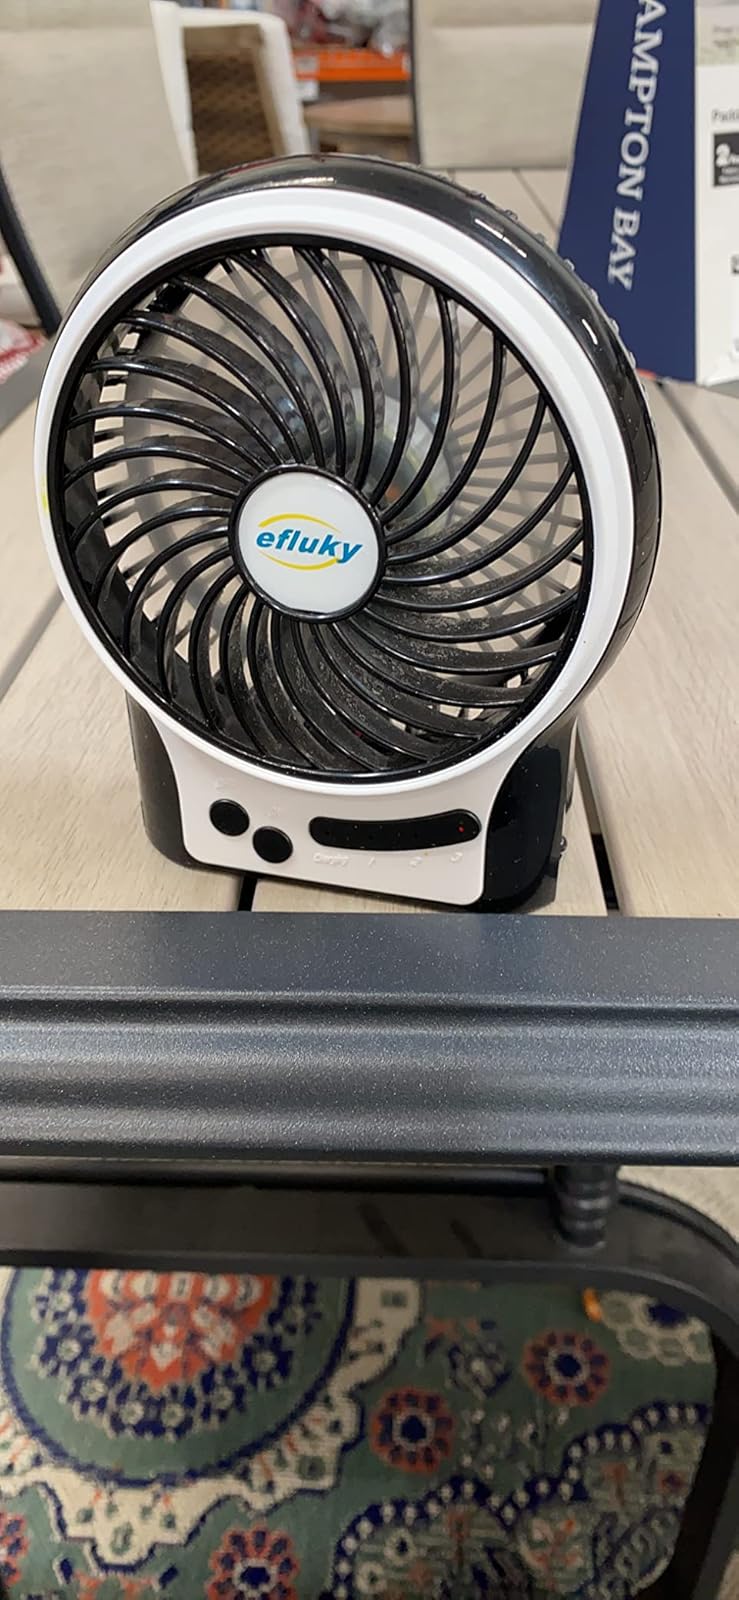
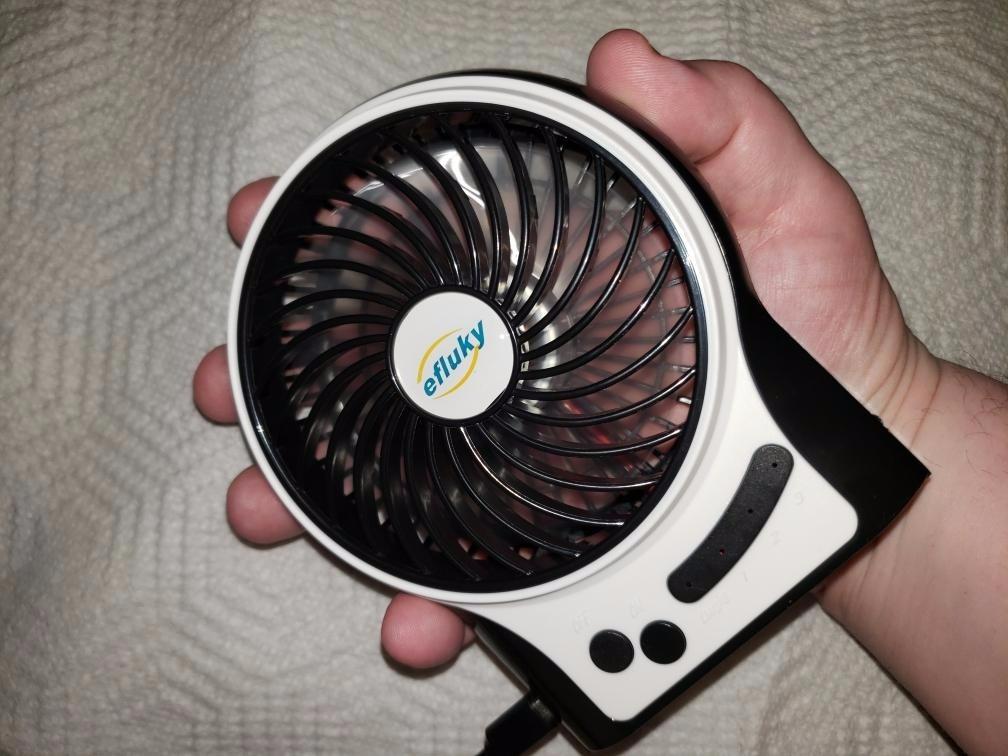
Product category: fan
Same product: yes